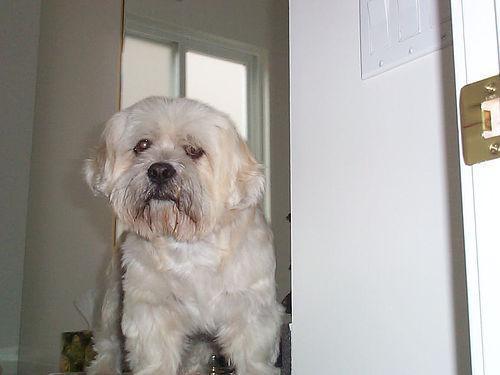
Lhasa